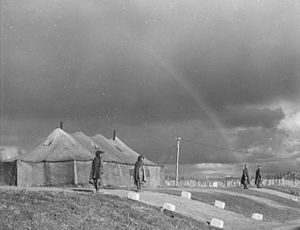
Panmunjom
Stedet, hvor våbenhvileforhandlingerne for at afslutte Koreakrigen pågik fra 1951.
Panmunjom er en landsby som ligger på de facto-grænsen mellem Nord og Sydkorea. I 1953 blev våbenhvileaftalen, som gjorde en ende på Koreakrigen, underskrevet her.